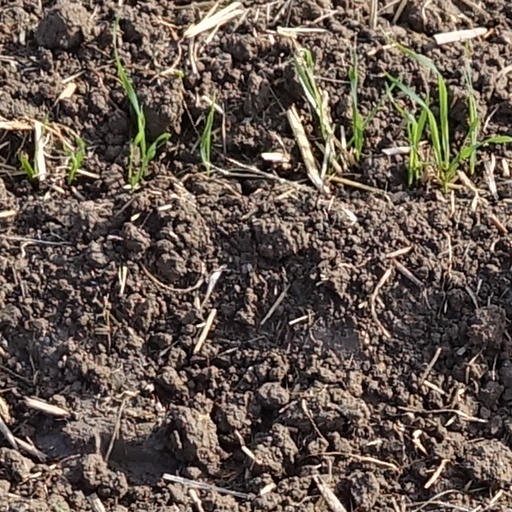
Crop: wheat